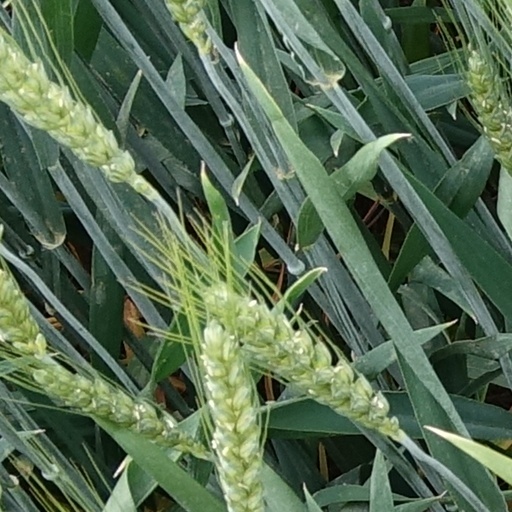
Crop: wheat